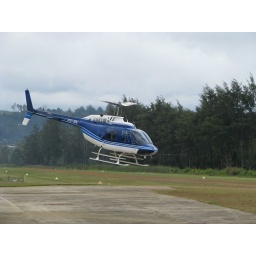
A helicopter is a beautiful machine to get Bible translators around in,especially where there are no roads or airstrips.